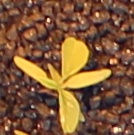
Label: Palmer Amaranth